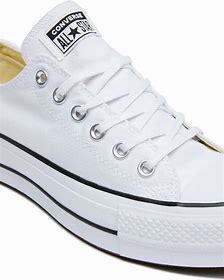
Brand: Converse
Model: Chuck Taylor All Star Top